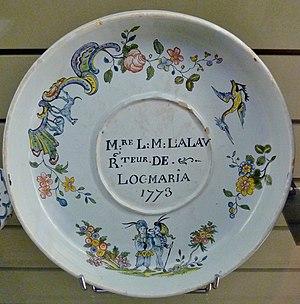
Assiette faïence Quimper
Le quartier de Locmaria est un quartier emblématique de Quimper. Lieu d'émergence de la ville primitive, lieu d'implantation de la plus ancienne abbaye quimpéroise, Locmaria est aujourd'hui connu comme le quartier des faïenciers où est fabriquée la faïence de Quimper. Il est situé en bordure de l'Odet en aval du centre-ville, au fond de la ria ou aber du fleuve, et s'est constitué dès l'Antiquité autour d'un port. Son nom en breton signifie « Le lieu de Marie » au sens de lieu consacré à Marie.